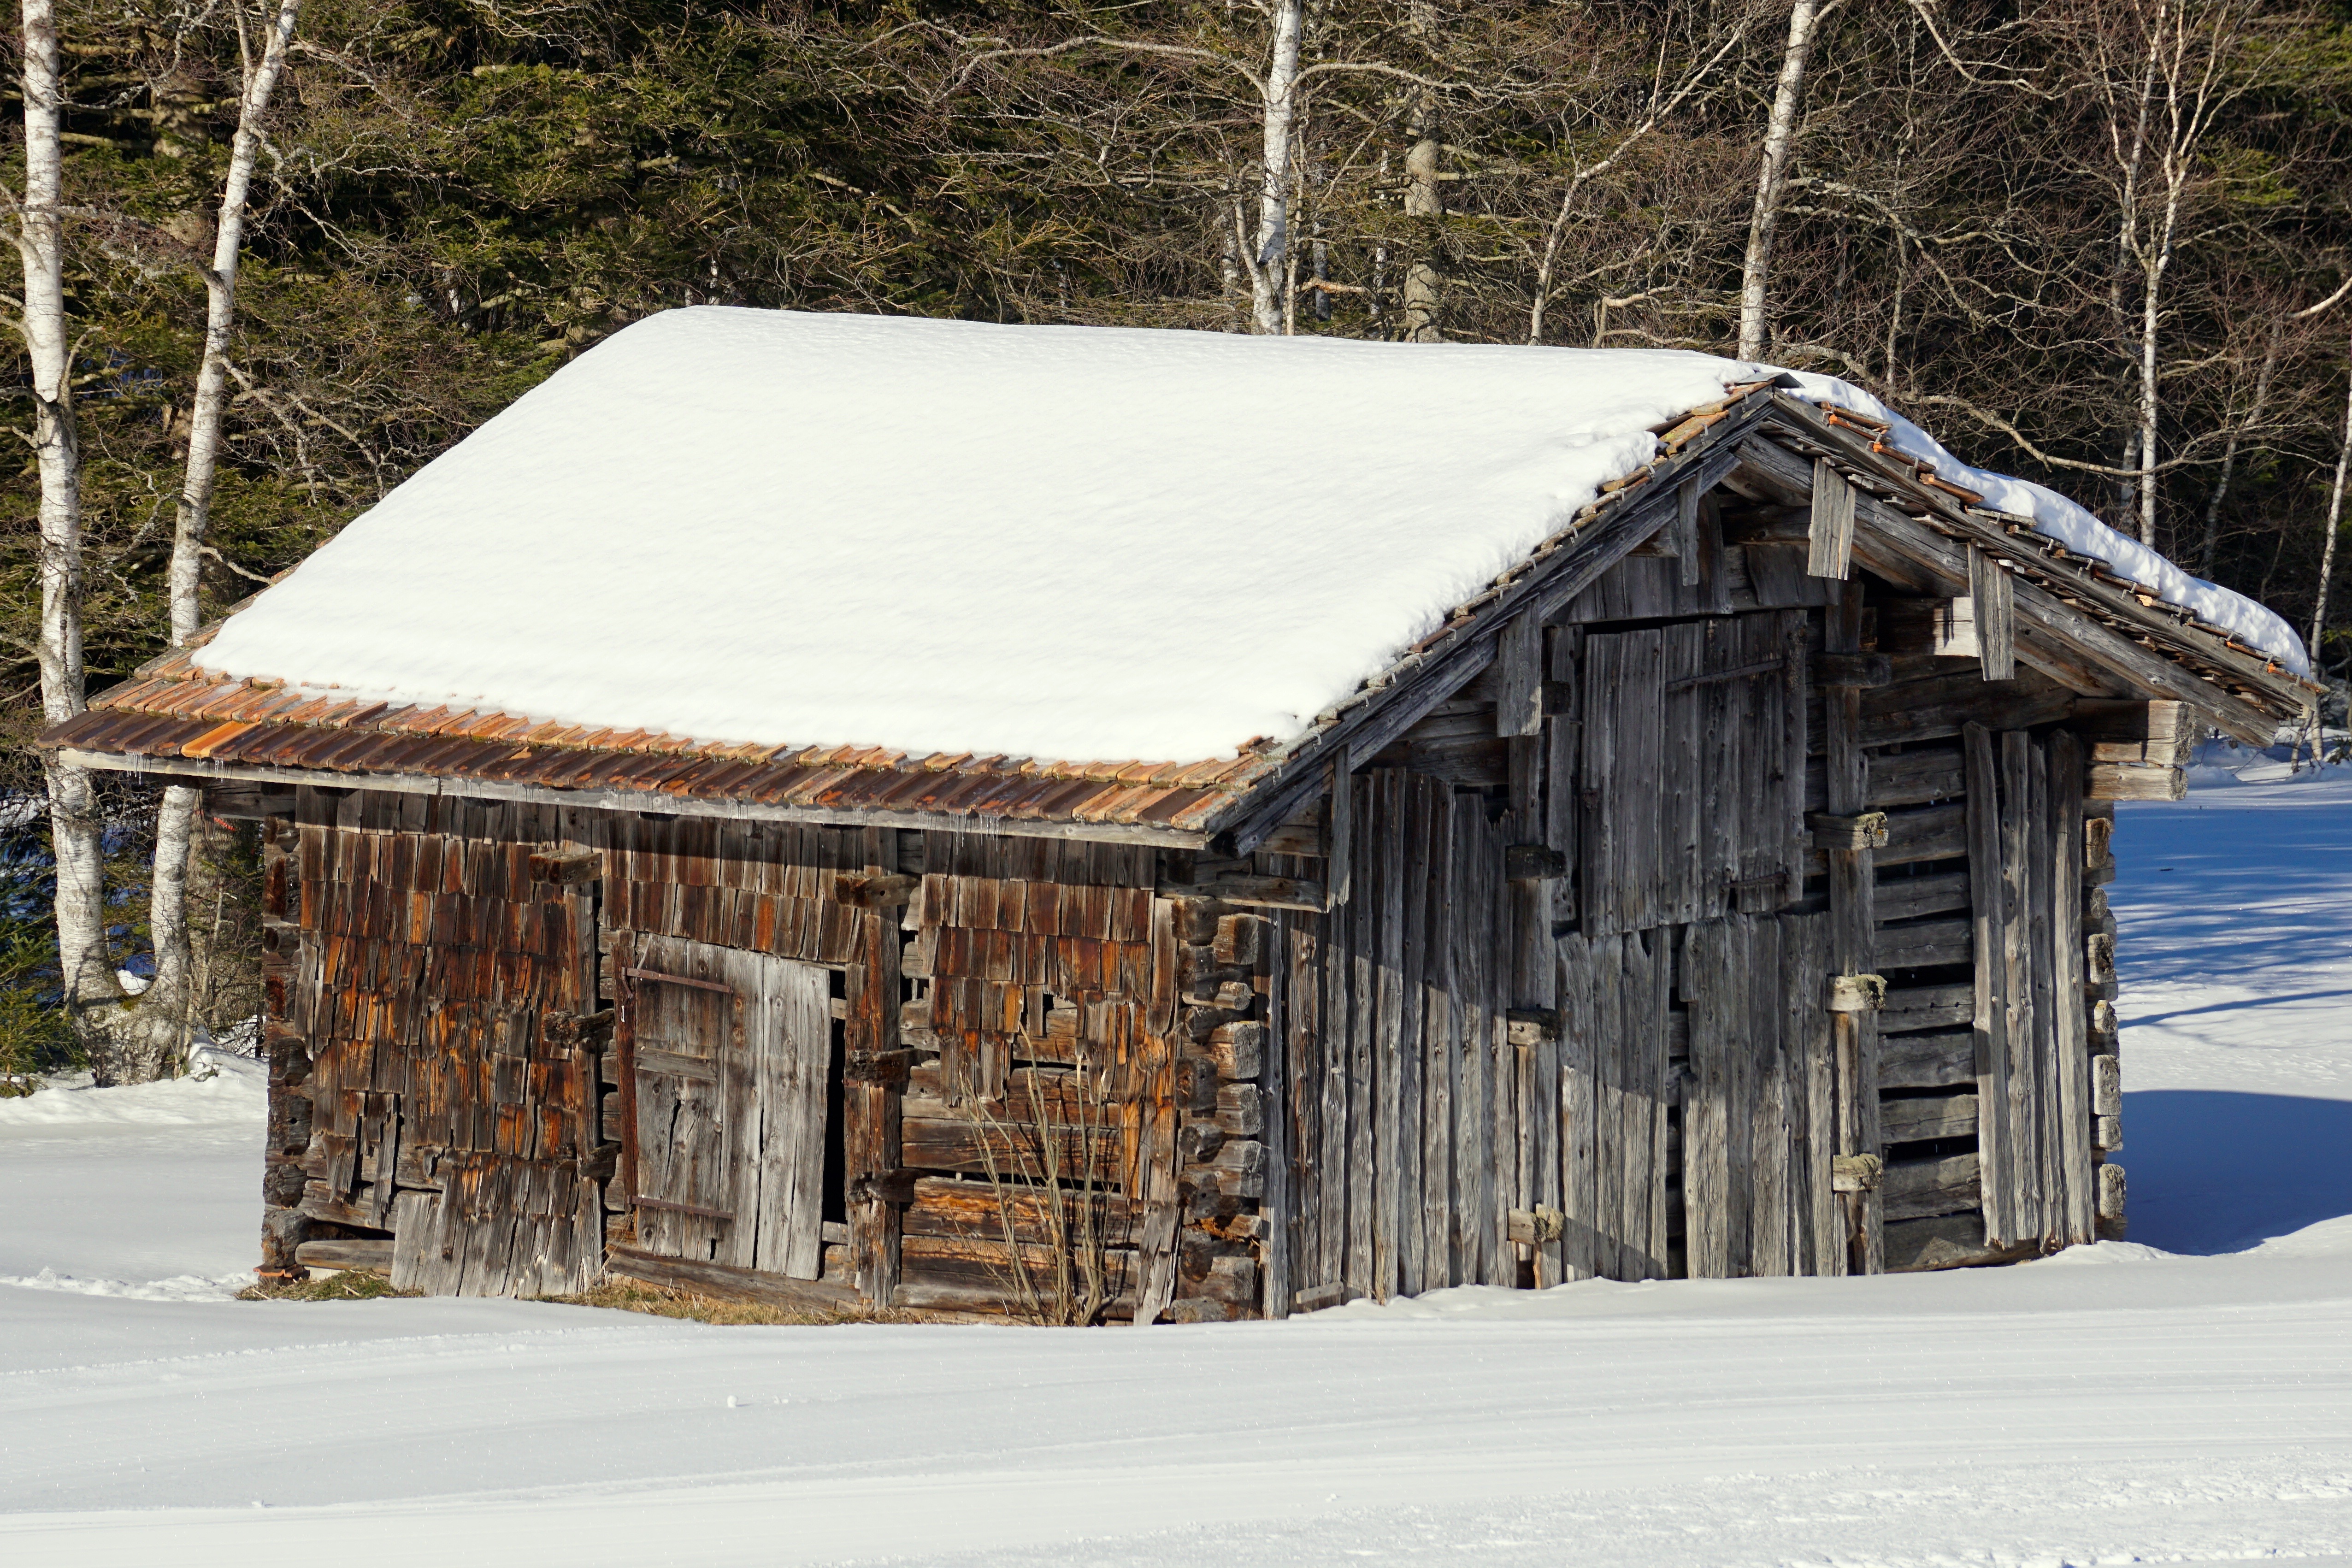
landscape, nature, forest, snow, winter, wood, white, house, sunlight, roof, building, old, barn, atmosphere, home, shed, hut, shack, rural, cottage, weather, brown, rest, decay, scale, season, weathered, trees, still, log cabin, mood, idyll, shadow play, hispanic, outdoor structure, sugar house